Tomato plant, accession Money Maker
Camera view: horizontal (90 deg, fisheye); turntable rotation: 30 degrees
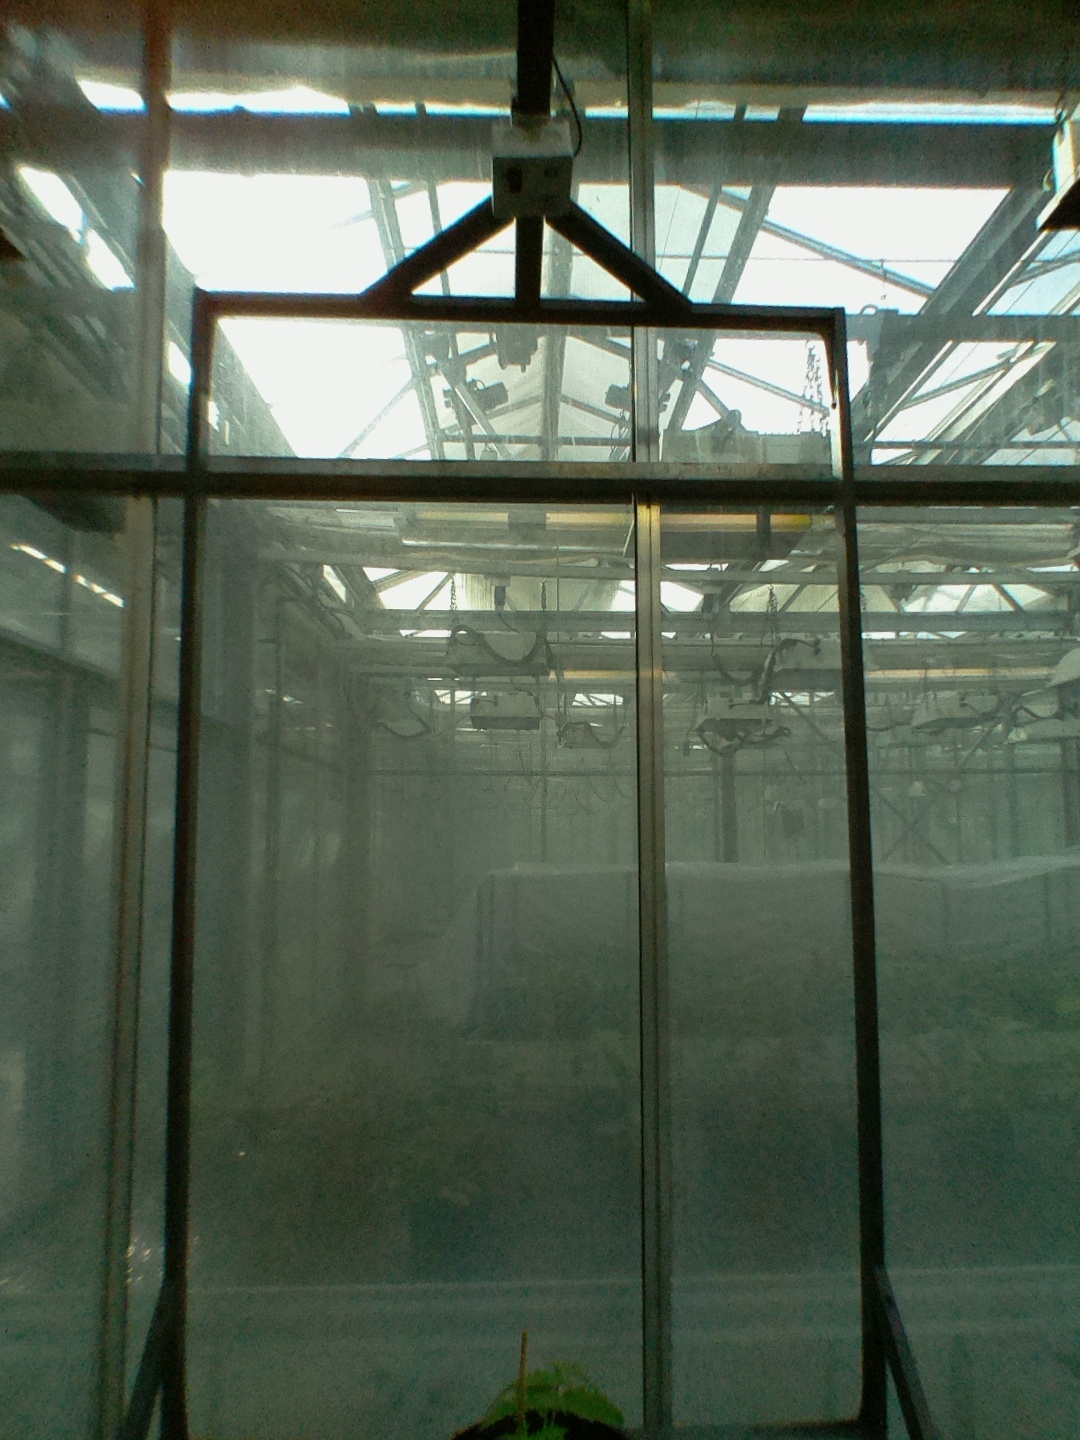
BBCH growth stage 13: 6 of true leaves visible